Dissonance Theory

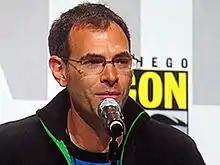
Vincenzo Natali directed the episode, his first of the series.

The episode was directed by Vincenzo Natali. In the desert excavation scene with Theresa and Ford, a Bagger 293 bucket-wheel excavator was used. It is the biggest landbound machine of all time.